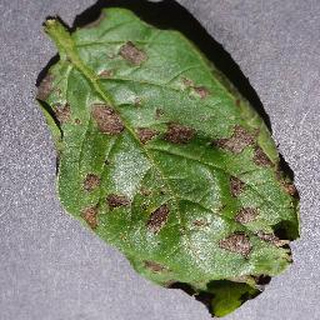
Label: potato_early_blight